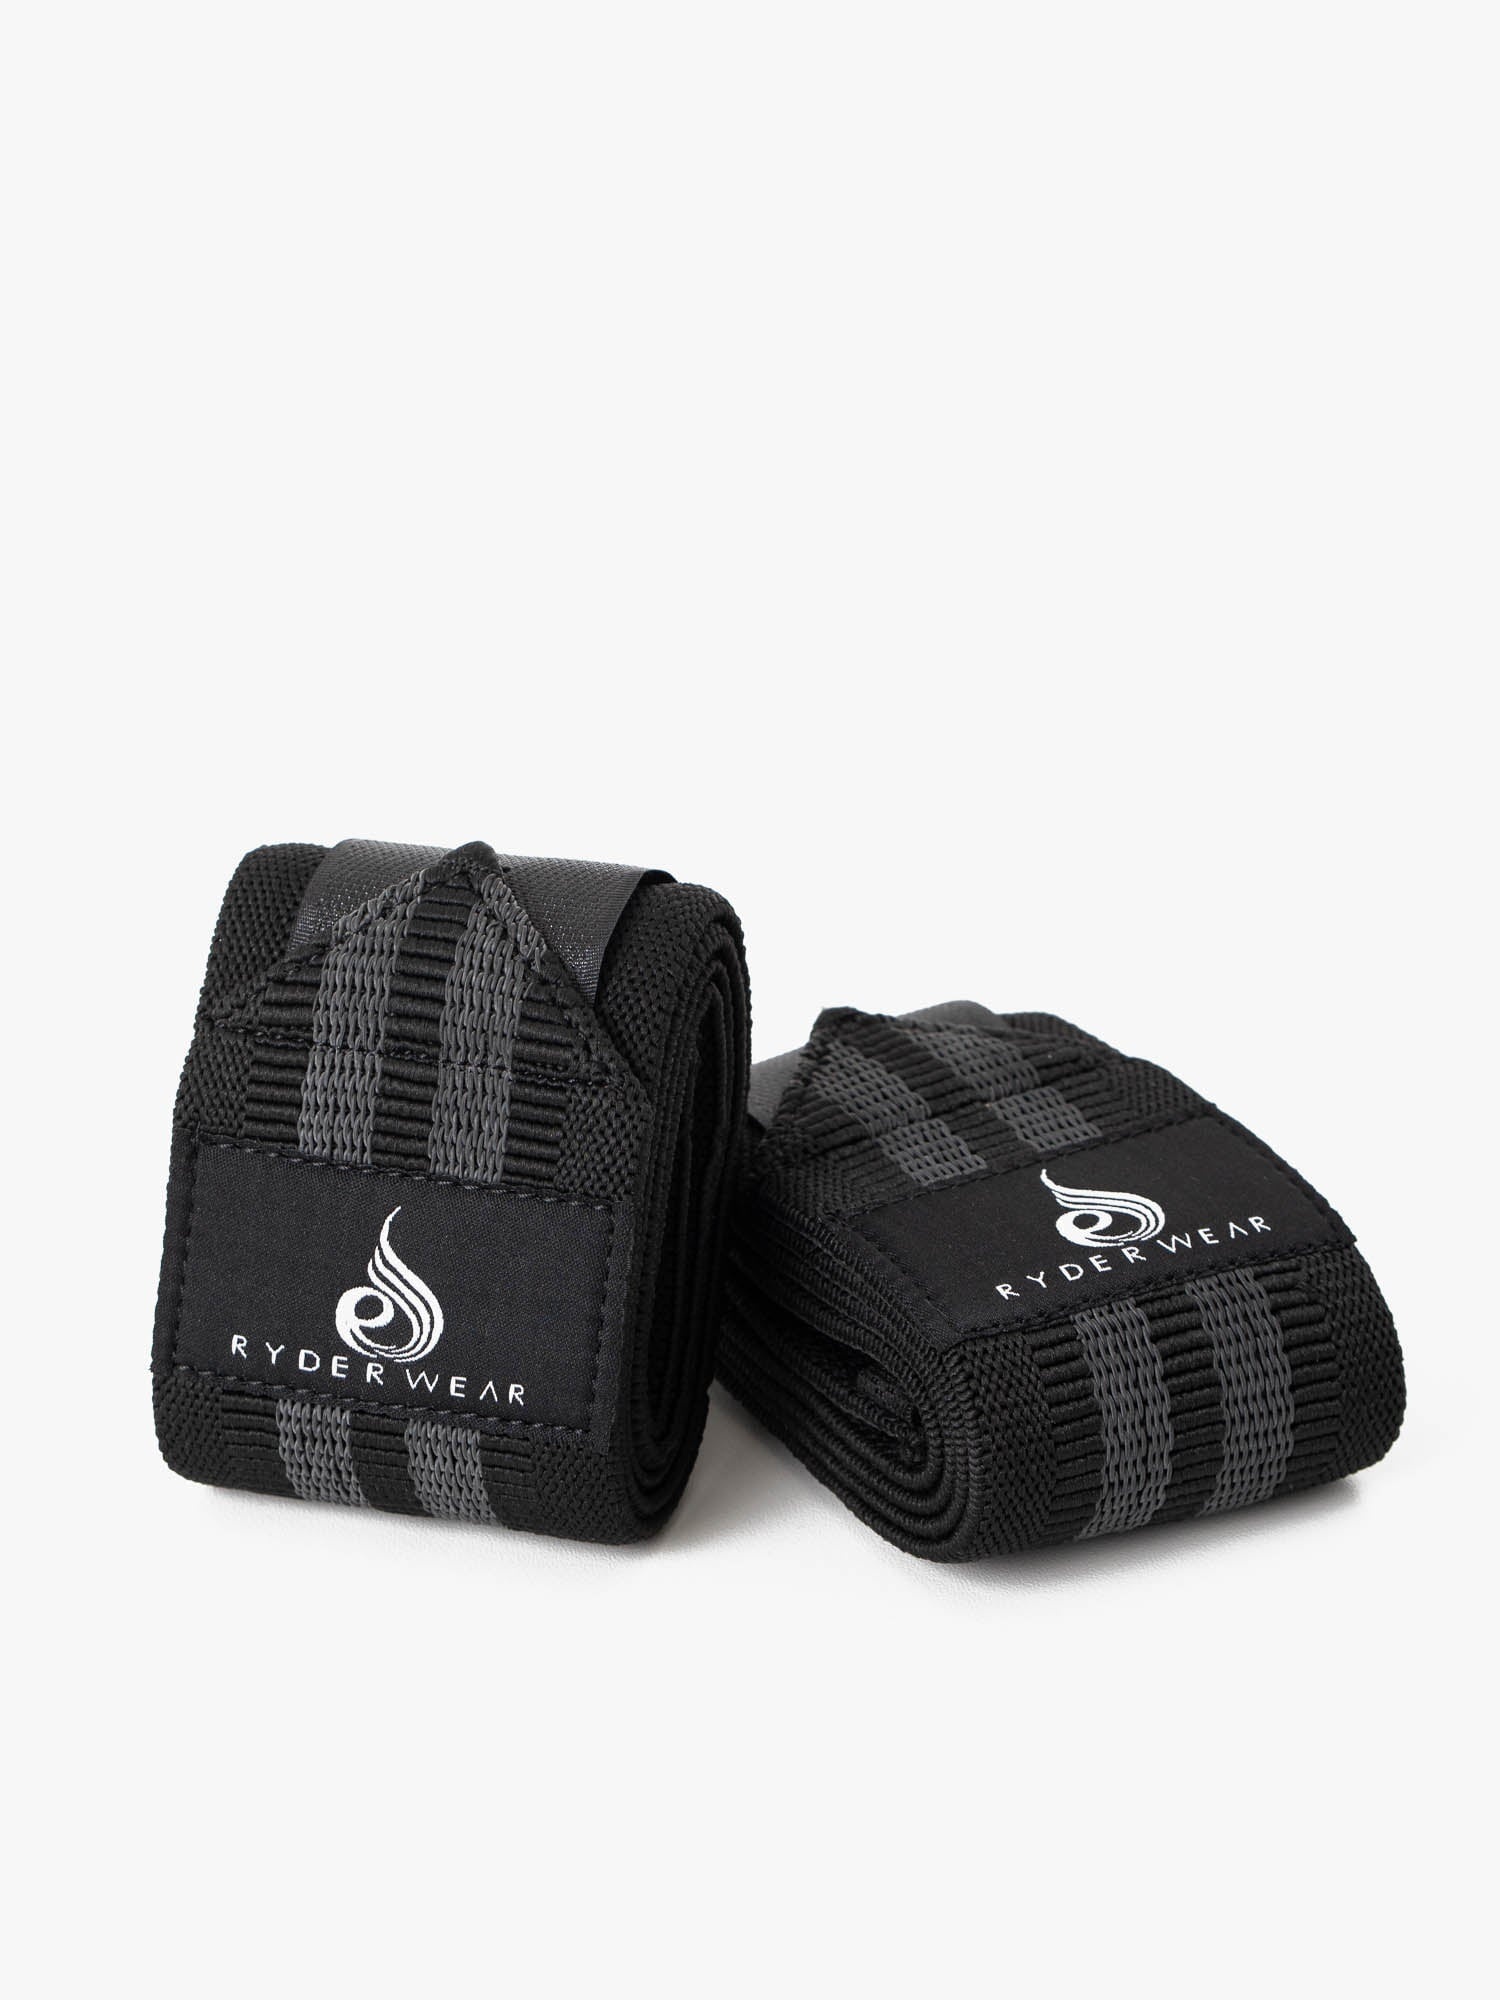
Elbow Wraps
Train both hard and smart, while maximising stability with the Ryderwear Elbow Wraps. Engineered with the strongest material to ensure that your elbows are locked in place to perform lifts at your best. Those that take their lifting seriously would know that having the best form is the only way to get the most out of a movement. Having the best form comes with wearing elbow wraps. Elbow wraps = heavier lifts. You do the math (and the reps too). Provides maximum support around the elbow joint and increases the amount of weight lifted during bench/shoulder presses by providing enhanced stability and rebound.
Brand: Ryderwear
Category: Sporting Goods > Fitness & General Exercise Equipment > Weight Lifting > Weight Lifting Gloves & Hand Supports